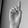
ASL letter: D